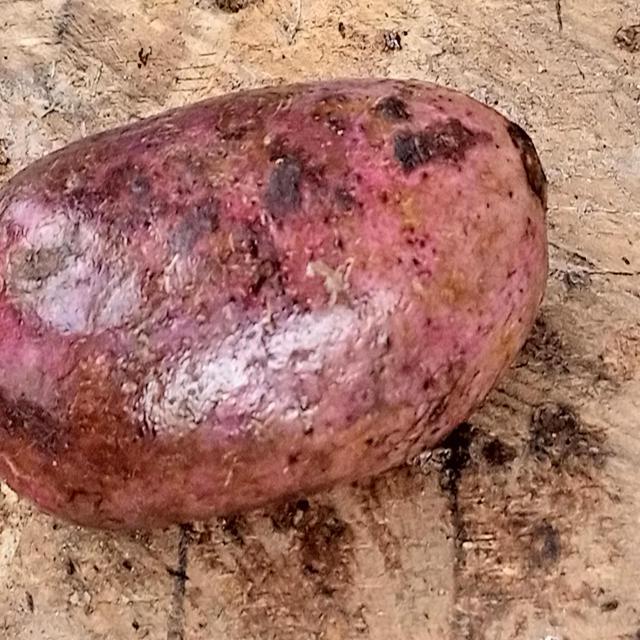
Plum grade: unripe